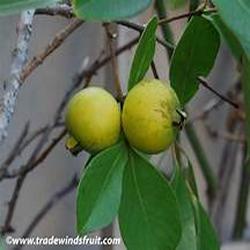
Label: Guava